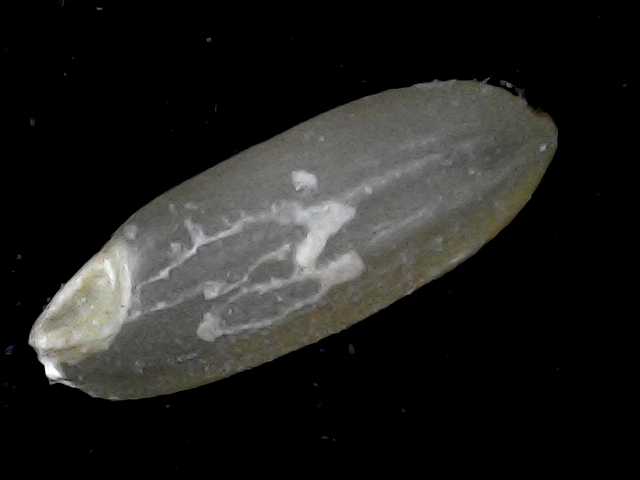
Rice variety: BD72